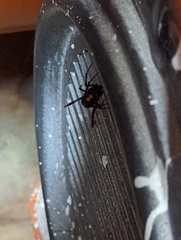
Species: Lactrodectus_hesperus